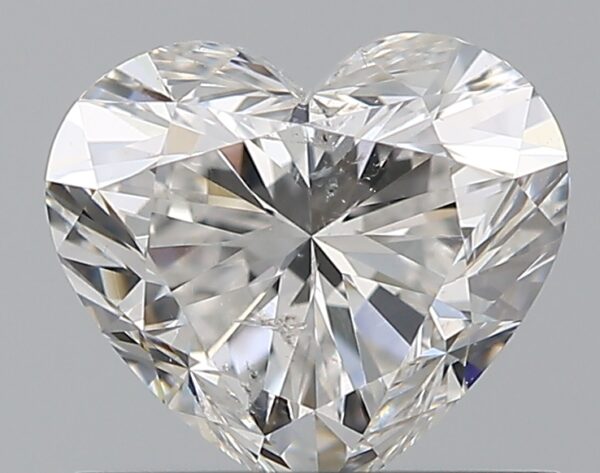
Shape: heart
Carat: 0.8
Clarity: SI2
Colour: F
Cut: EX
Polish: EX
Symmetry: VG
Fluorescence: N
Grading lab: GIA
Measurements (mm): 5.64 x 6.31 x 3.73